Galaxy morphological classification

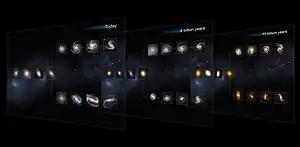
The Hubble sequence throughout the universe's history

These broad classes can be extended to enable finer distinctions of appearance and to encompass other types of galaxies, such as irregular galaxies, which have no obvious regular structure (either disk-like or ellipsoidal).